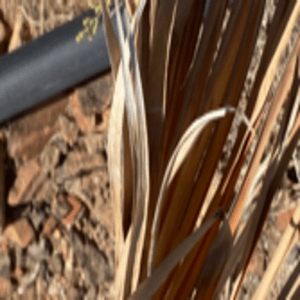
Label: Magnesium Deficiency